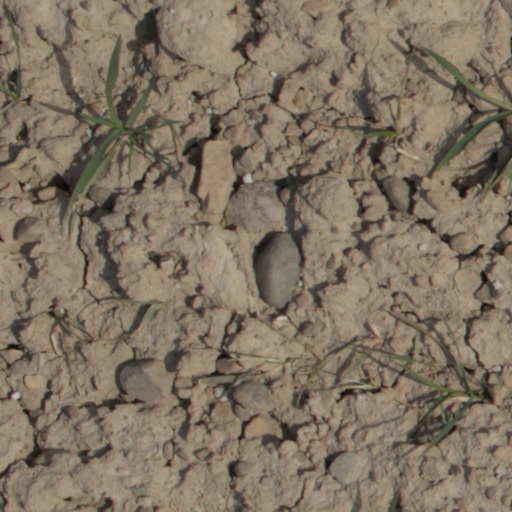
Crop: wheat